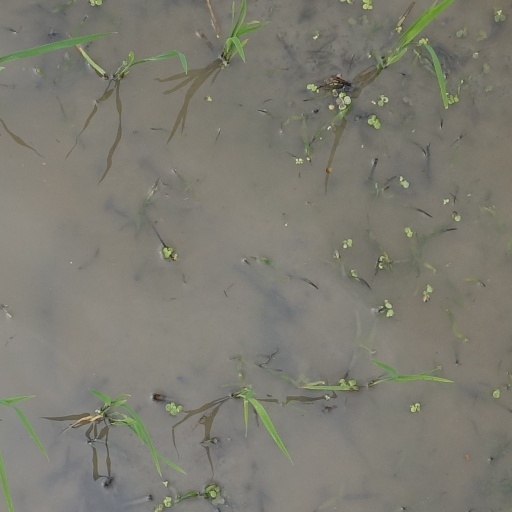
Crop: rice